Las Vegas Transit

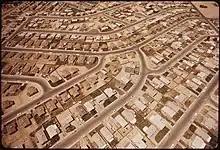
Suburban housing development in Las Vegas. Photographed by Charles O'Rear for Documerica, 1972.

LVTS was operating 16 different routes by the time they went out of business in 1992–93; almost all routes converged downtown, with the exceptions of Routes #6A, #11, #12, #13, and #14. Only three routes, #3, #4, and #6, ran in both directions along one particular street for its whole route. As a small, privately-operated bus system with a limited fleet, LVTS must be given credit for maximizing the service area provided.